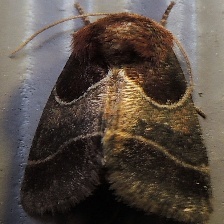
Species: ARCIGERA FLOWER MOTH